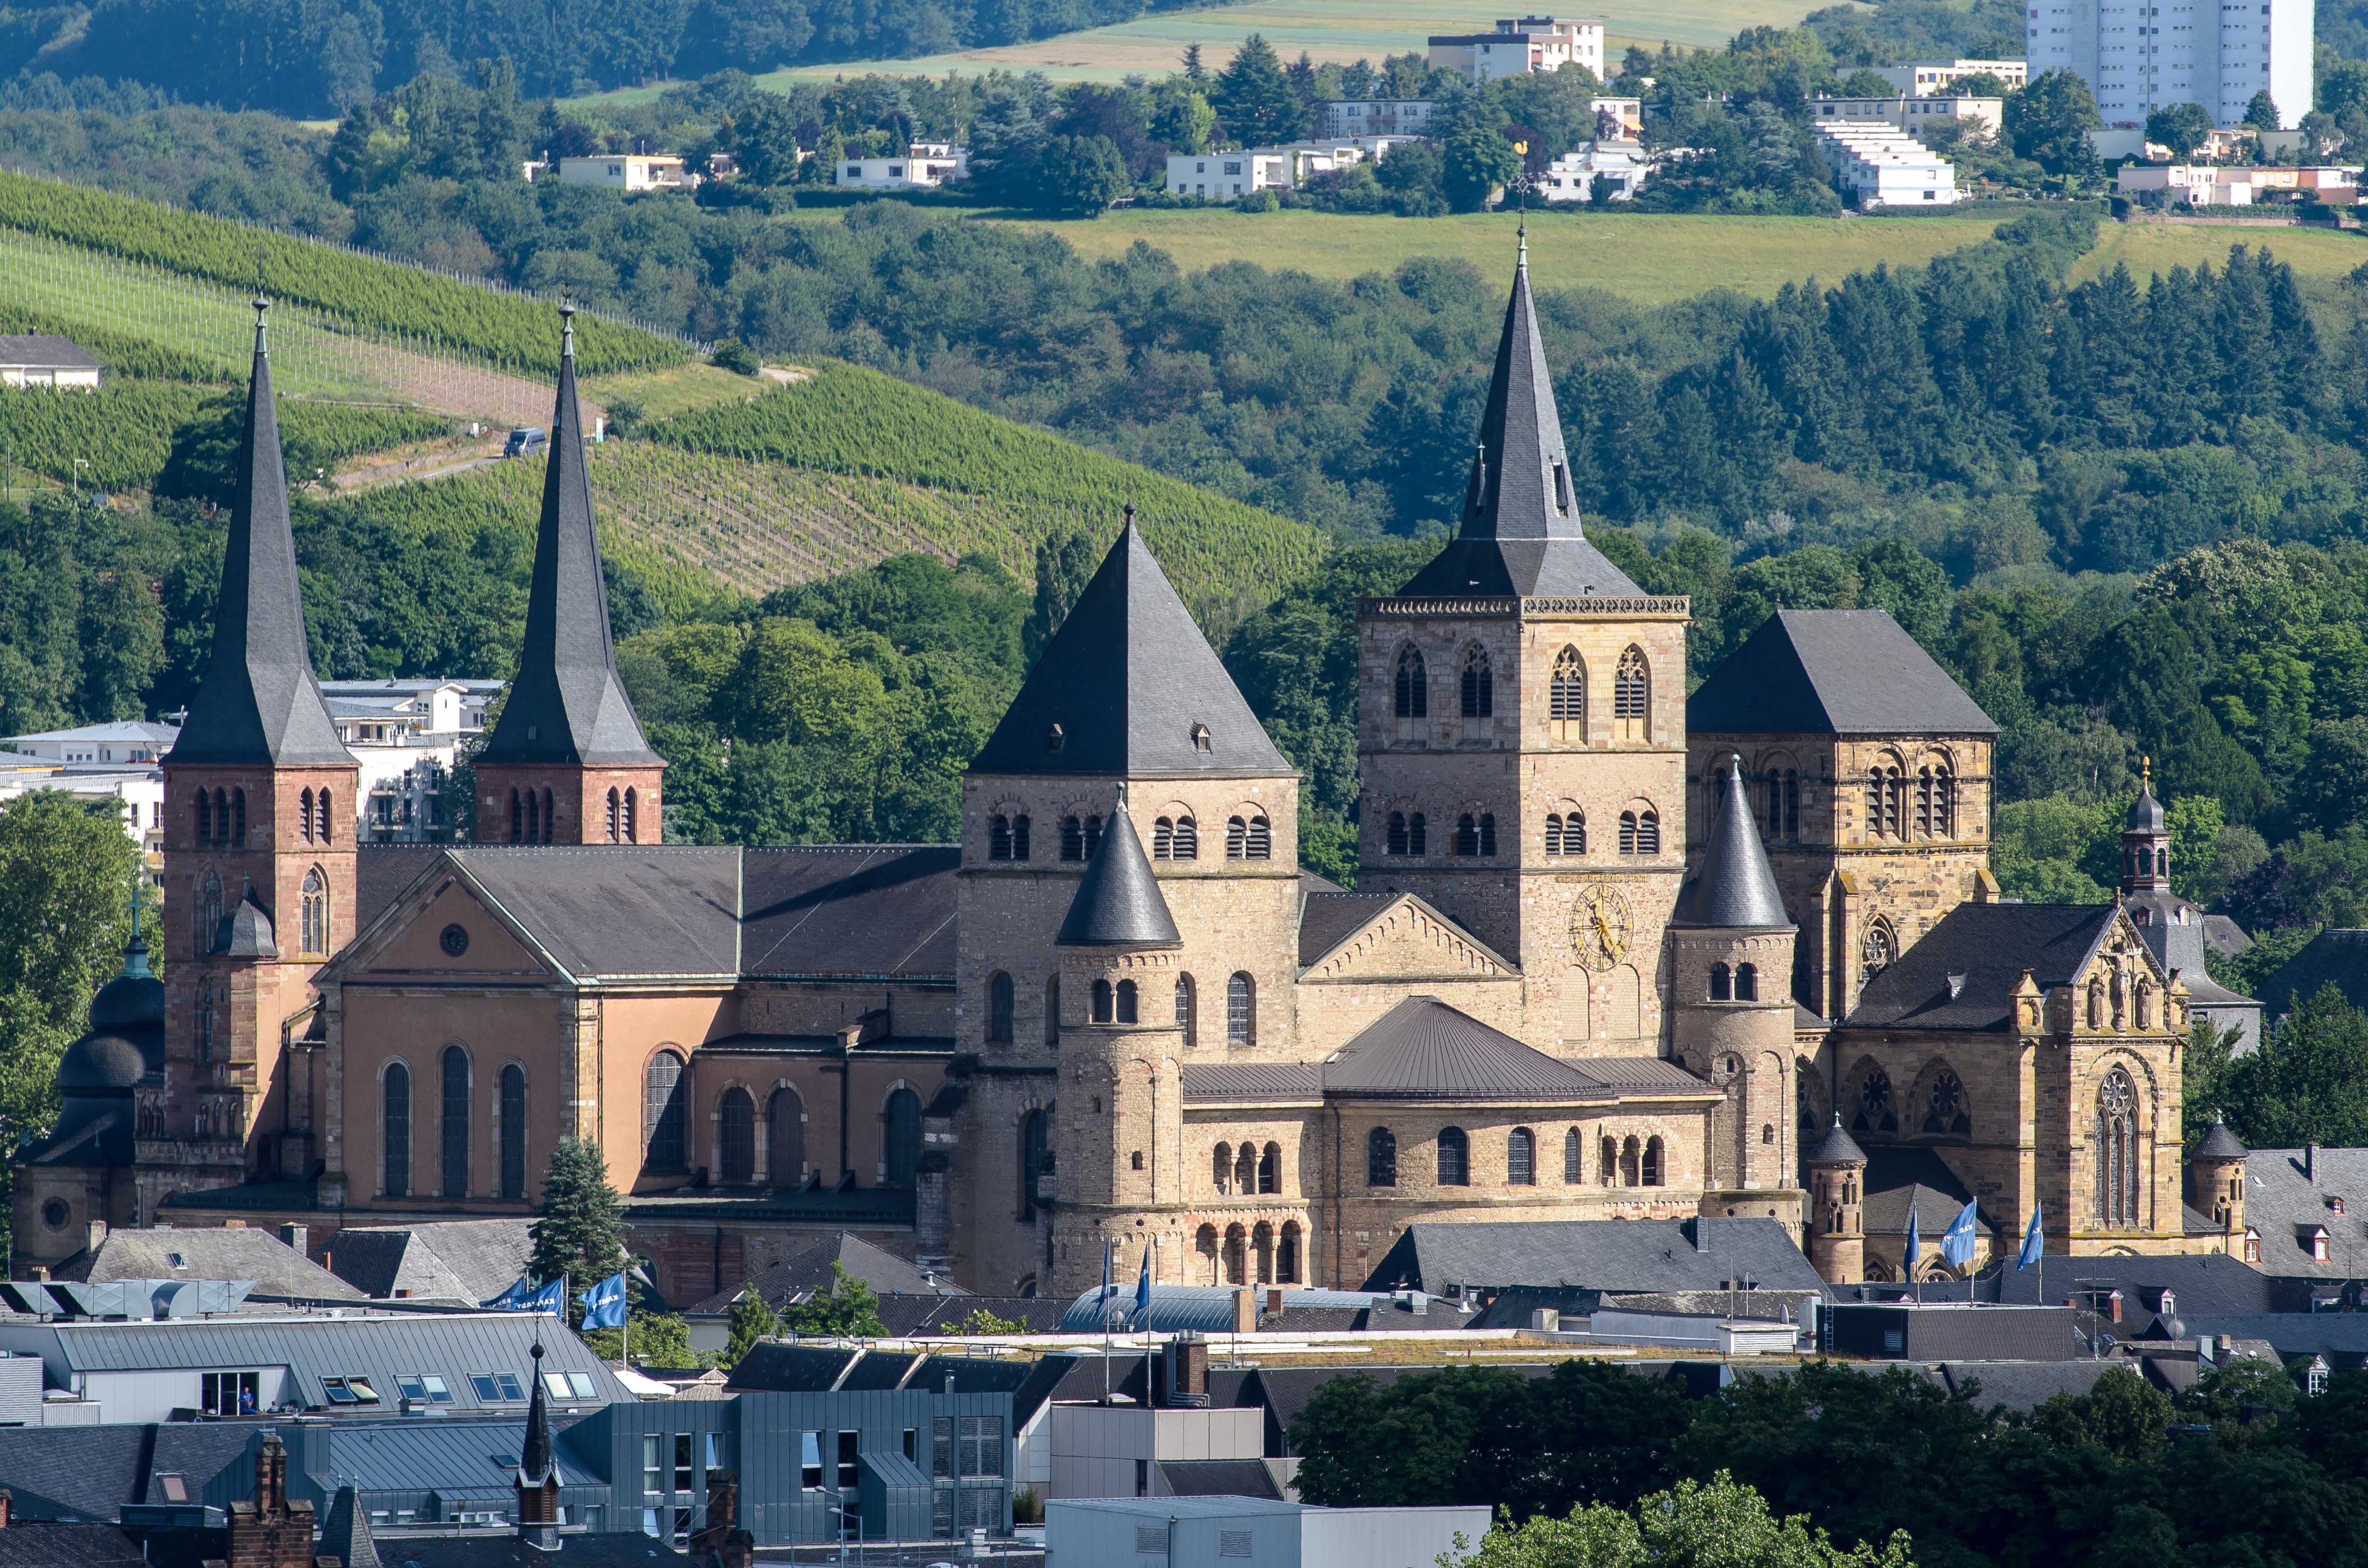
architecture, mansion, town, building, chateau, old, stone, europe, tower, religion, landmark, sightseeing, church, cathedral, exterior, historic, tourism, gothic, place of worship, monastery, roman, germany, day, european, heritage, historical, estate, dom, trier, rhineland palatinate, tours, stately home